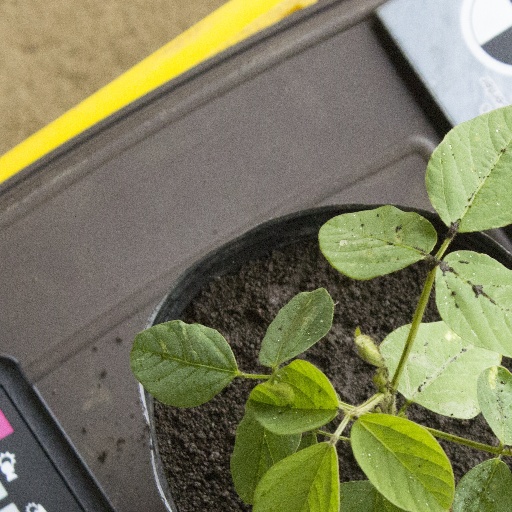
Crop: soybean